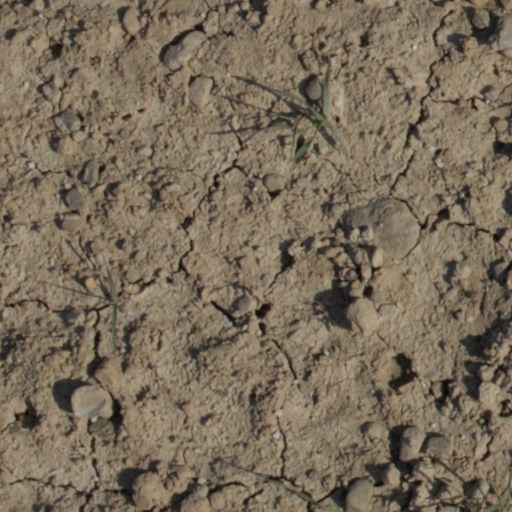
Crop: wheat